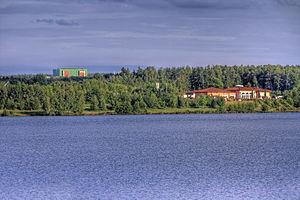
L'usine de retraitement de Wackersdorf Wackersdorf, en Bavière, était un projet destiné à traiter les combustibles usés provenant des réacteurs nucléaires allemands. La population locale ainsi que de nombreux opposants ont empêché le gouvernement bavarois de l'édifier, de 1981 jusqu'à 1989, date à laquelle le gouvernement abandonna le projet. L'usine n'a jamais été achevée, et le site est devenu un site industriel d'innovation.